Wildfire (1945 film)

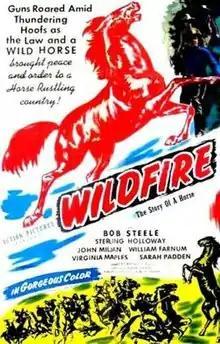

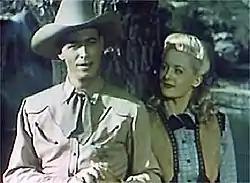
Eddie Dean and Virginia Maples in "Wildfire" (1945)

Wildfire, also known as Wildfire: The Story of a Horse in the United Kingdom, is a 1945 American Cinecolor Western film directed by Robert Emmett Tansey and starring Bob Steele.